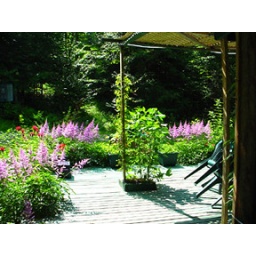
The back deck of the house is bordered by a variety of garden flowers and bushes.